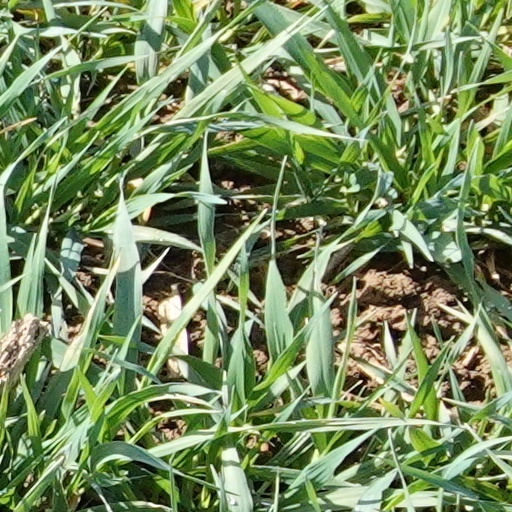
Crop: wheat